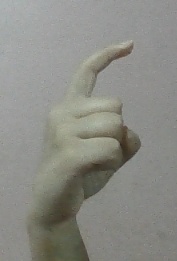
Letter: ra